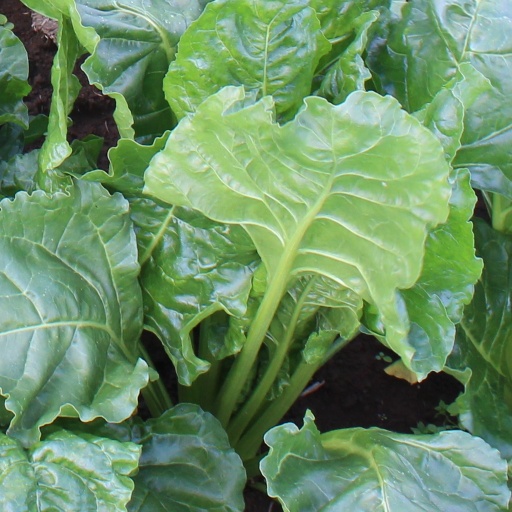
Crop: sugar beet